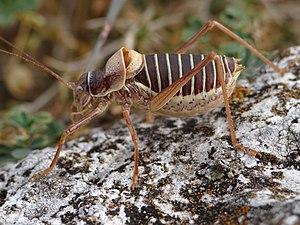
Éphippigère des vignes (Ephippiger ephippiger) - Causse Méjean